Thelarche

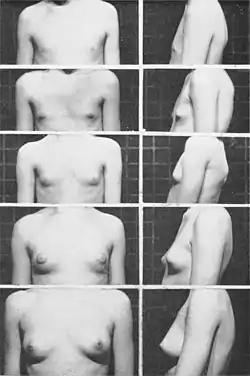
Tanner Scale of female breast development

Thelarche, also known as breast budding, is the onset of secondary breast development, often representing the beginning of pubertal development. It is the stage at which male and female breasts differentiate due to variance in hormone levels; however, some males have a condition in which they develop breasts, termed gynecomastia. Thelarche typically occurs between the ages of 8 and 13 years with significant variation between individuals. However, the initial growth of breast tissue occurs during fetal development. It is usually the first sign of puberty in females (less commonly, it can be the second sign, after pubarche).